Hajee Mohammad Danesh Science & Technology University

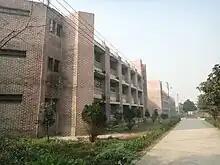
Dormitory 2

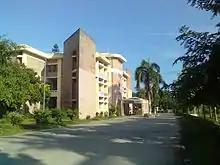
Side view of Agriculture building

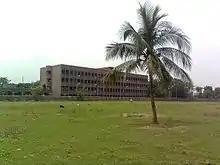
One of the academic buildings 3Veterinary Building

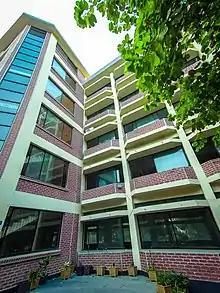

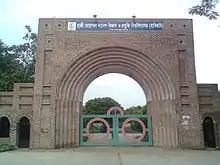
A gate of the university

The university offers 23 undergraduate degrees under 9 faculties along with several postgraduate and doctoral courses.